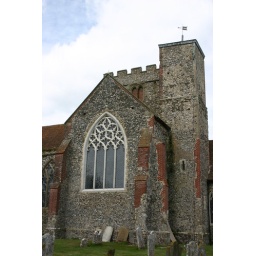
Though can't actually see, the window we're looking at has new stained glass in it, with a musical theme.